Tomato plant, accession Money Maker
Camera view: tilt-top (135 deg); turntable rotation: 330 degrees
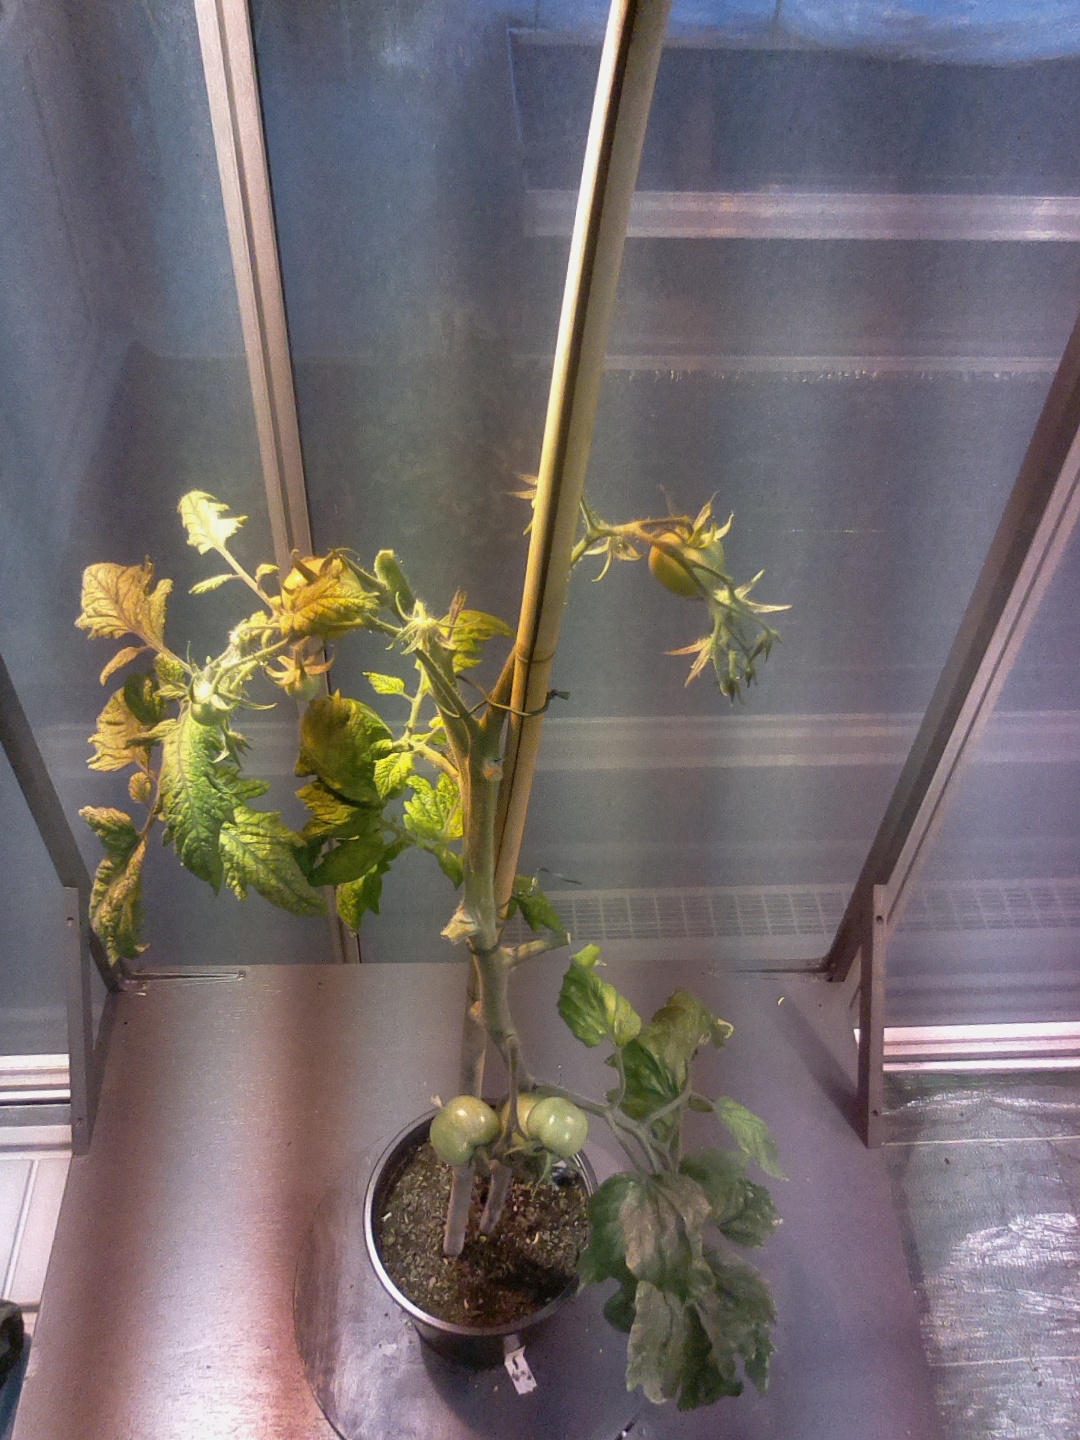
BBCH growth stage 77: 70%-80% of final fruit size